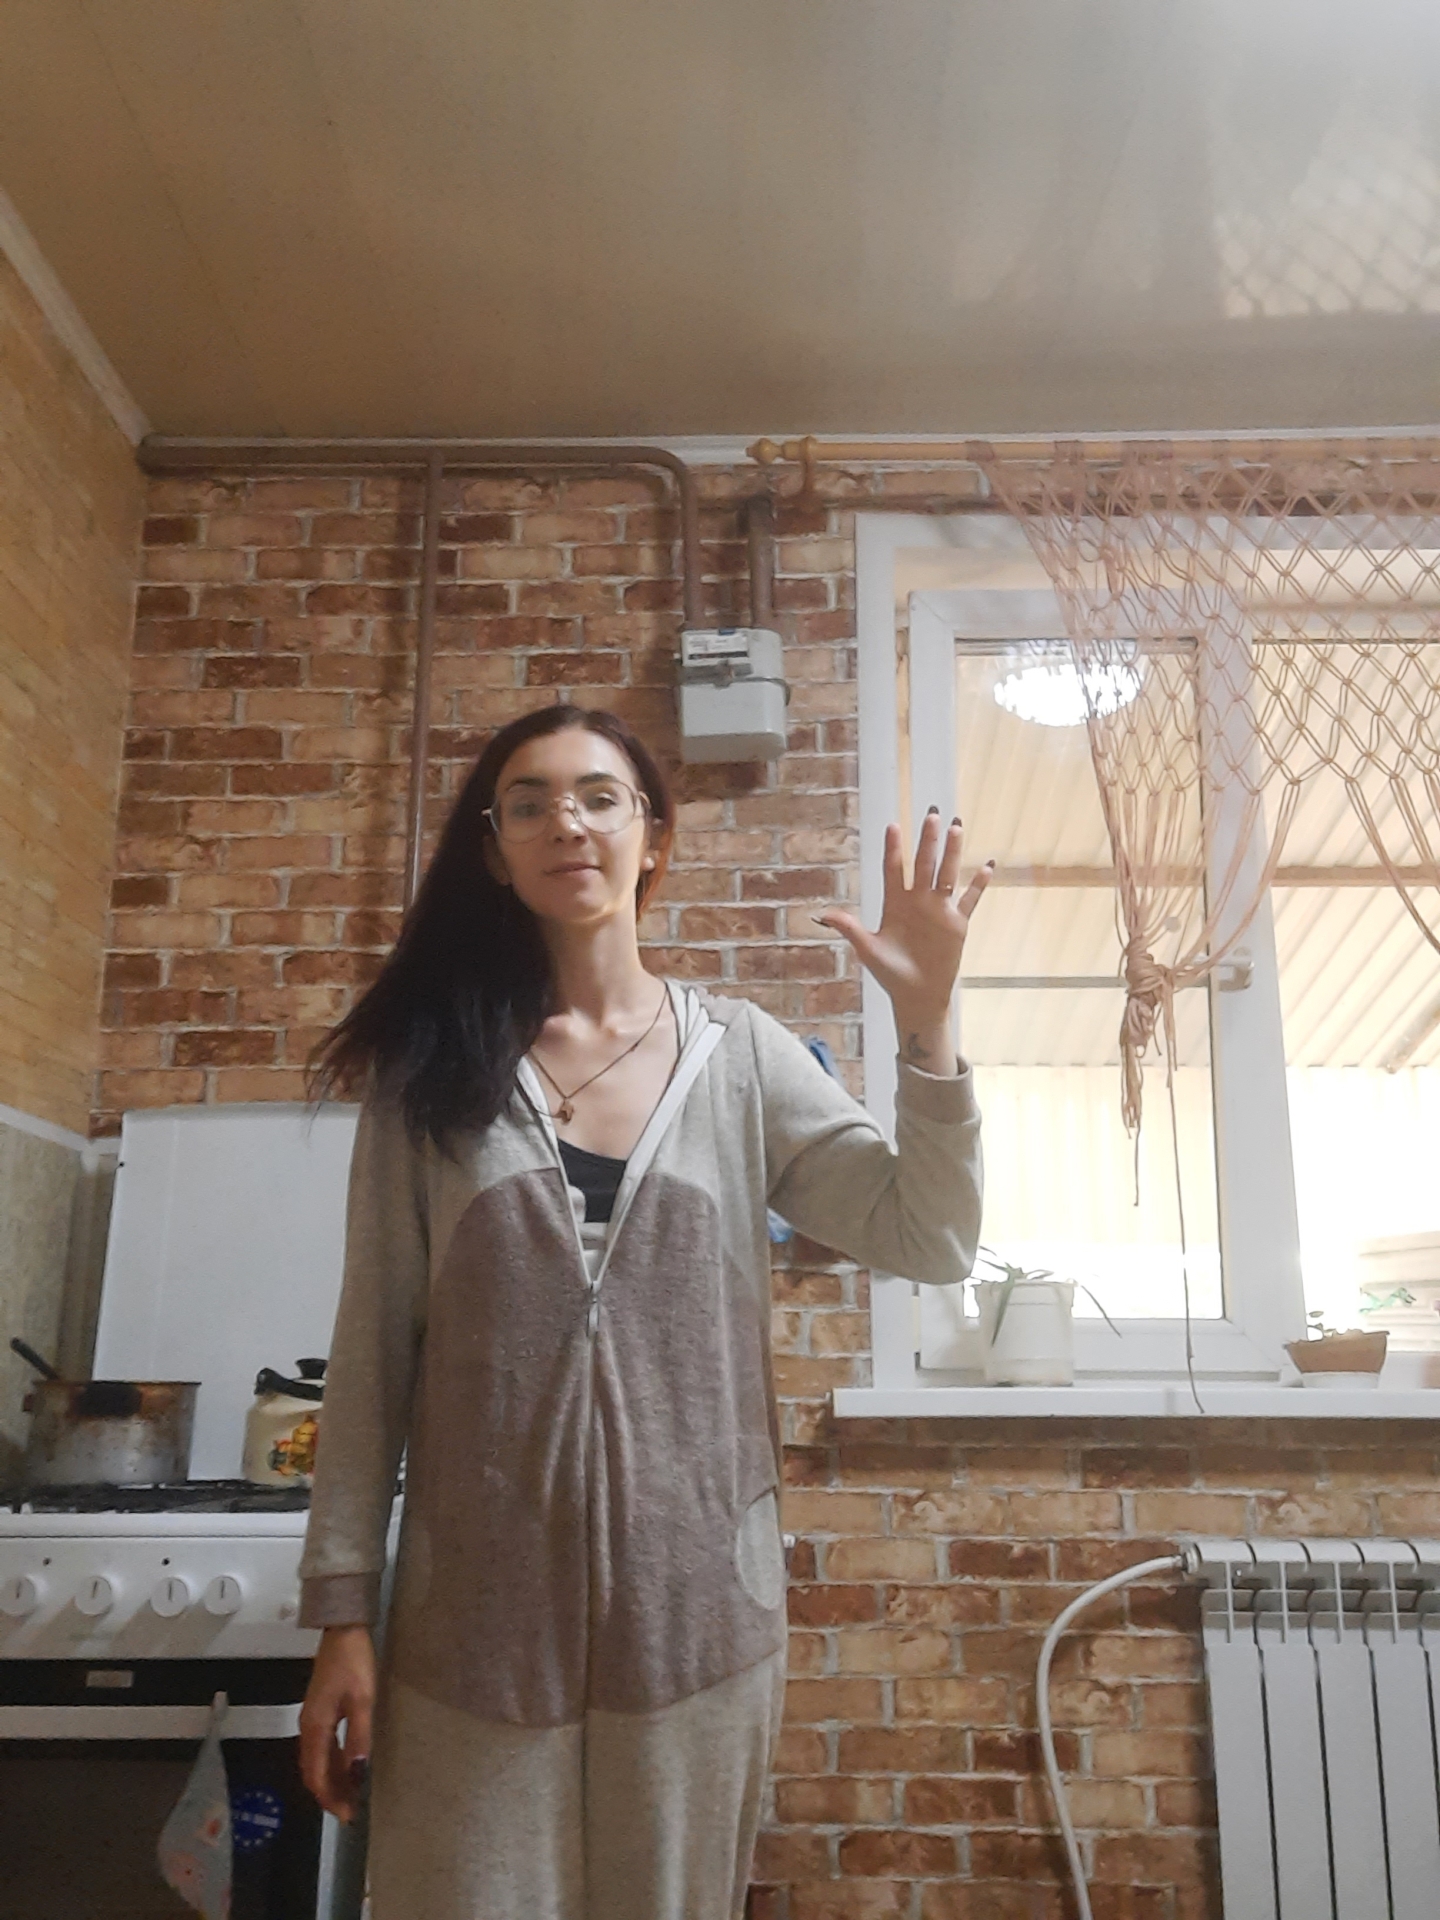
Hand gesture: palm